Nelson Cemetery Walk

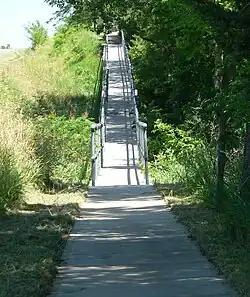
The walk in 2010

The Nelson Cemetery Walk is a historic pedestrian walkway in Nelson, Nebraska. It was built in 1912 by J.B. Goodrich with fundraising from the local P.E.O. Sisterhood chapter, and designed by A.W. McReynolds. It spans a ravine which otherwise splits the community. It is long and wide. It is not a bridge per se, because it descends partway down into the ravine, but its surface is about above the lowest part of the ravine. It was originally unpaved. It has been listed on the National Register of Historic Places since December 5, 2002.